Paul Pascon

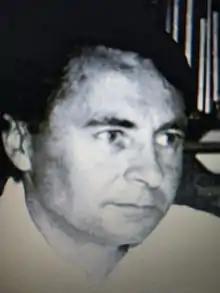
Imagen-Paul-Pascon

Paul Pascon (13 April 1932 – 21 April 1985) was a Moroccan sociologist whose multidisciplinary work aimed to elucidate French colonialism in Morocco and the capitalism that accompanied it, and the development of Morocco after its independence from France. He was perhaps the first modern scholar to study Gara Medouar, and he was one of the foremost experts on the Moroccan economy and agriculture and its transformation under colonialism and after independence.